Good Neighbor (2001 film)

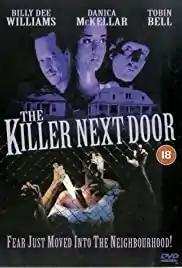
Poster

Good Neighbor, also called The Killer Next Door (MIFED Title), is a 2001 thriller film with Billy Dee Williams, Danica McKellar, and Tobin Bell. This is also the directorial debut of Todd Turner.